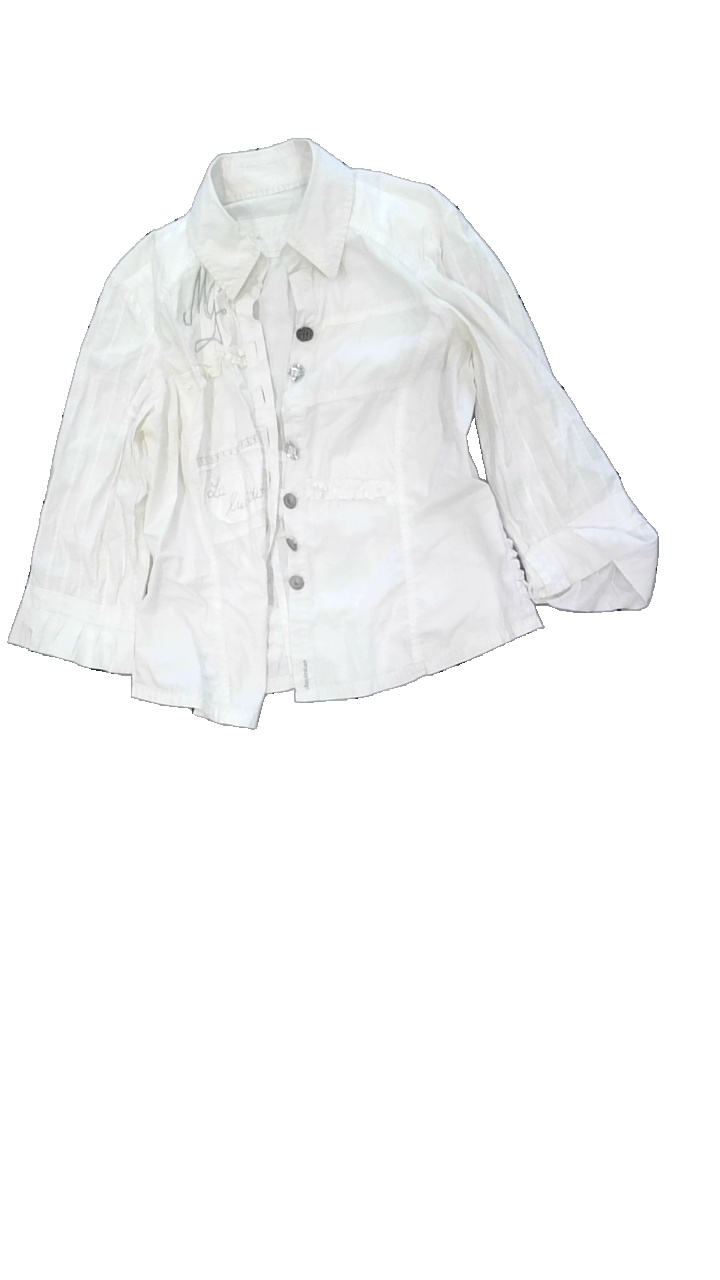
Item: Shirt (Ladies)
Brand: Miss Graham
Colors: White
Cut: Regular
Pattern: Embroidered
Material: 100% cott
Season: All
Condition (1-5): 2
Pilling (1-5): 4
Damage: gul i krage
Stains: Minor
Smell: Minor
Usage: Export
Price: <50